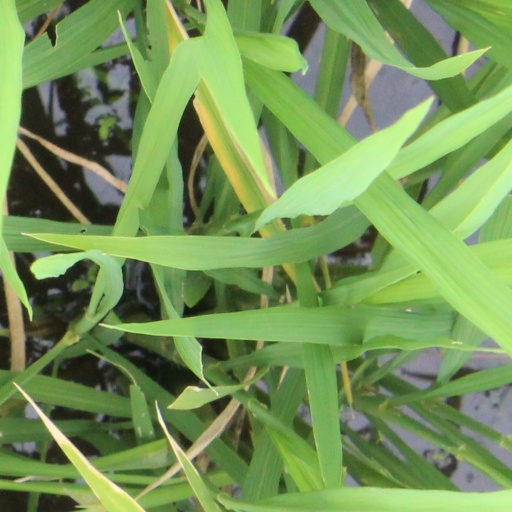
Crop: rice